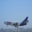
Label: airplane